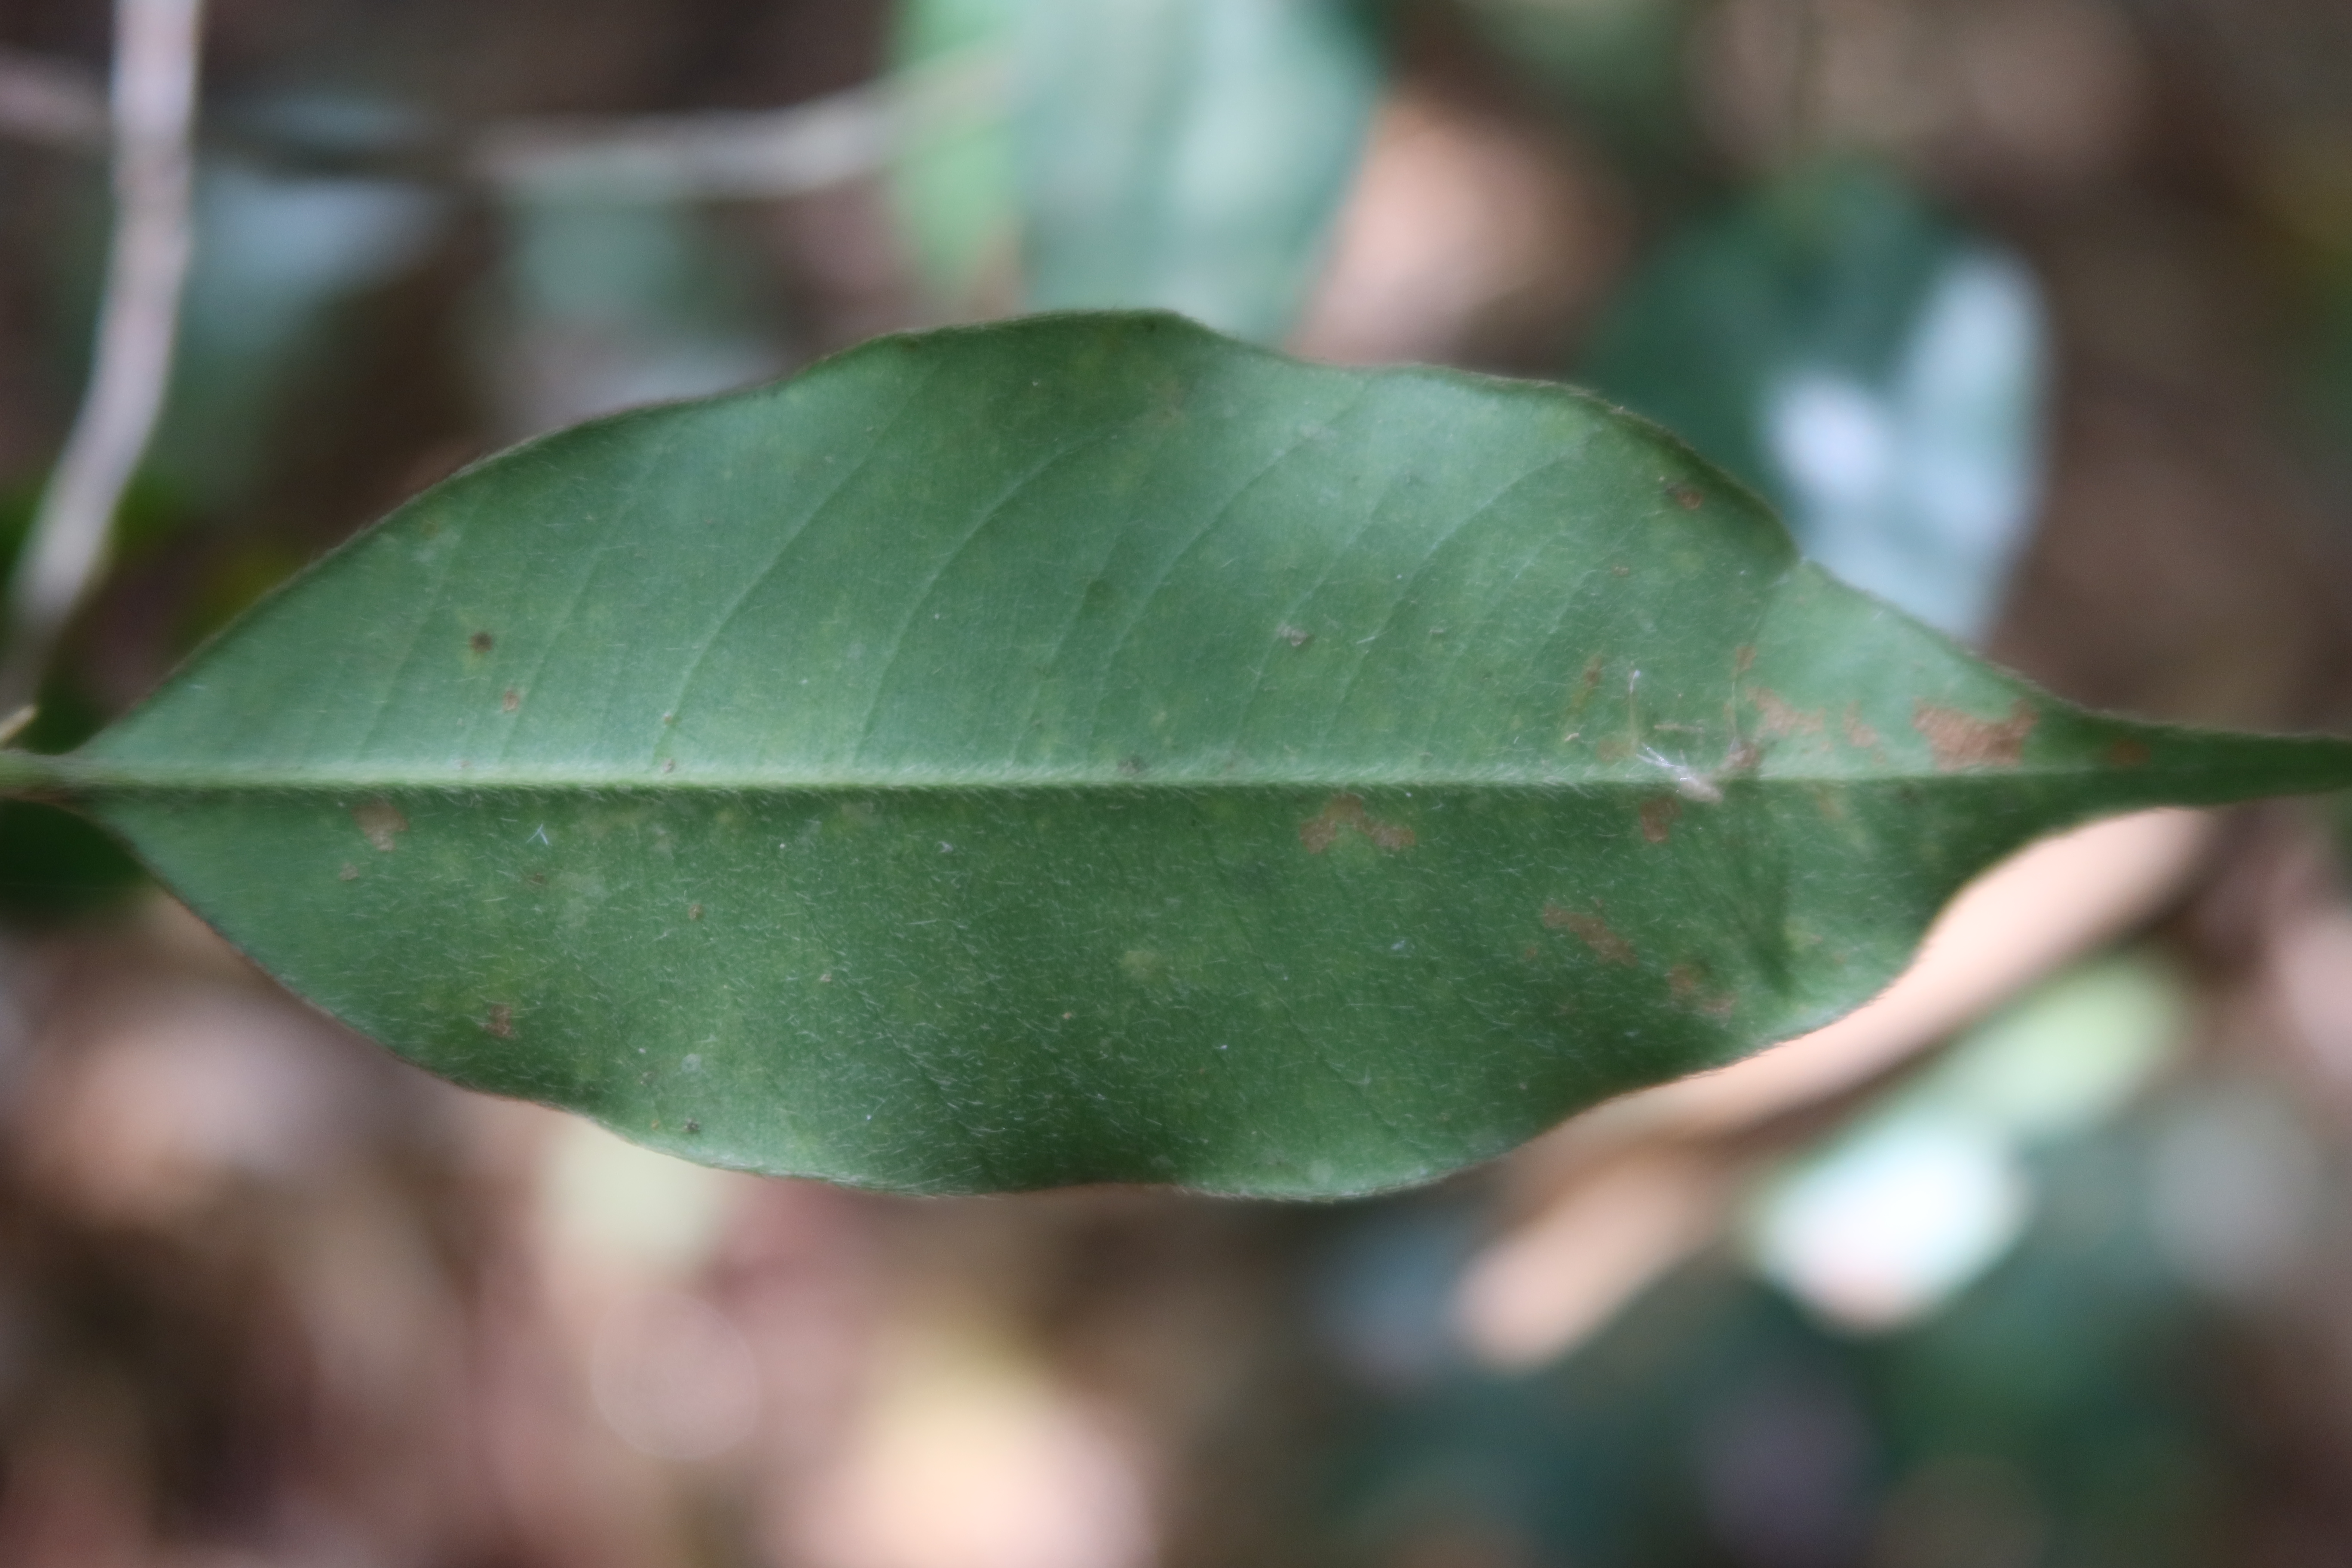
Label: Brown spots